Suicide of Amanda Todd

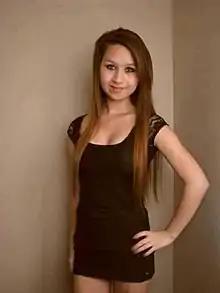
Facebook photo of Todd

During the video, Todd writes that when she was in 7th grade (2009–10), around the same time she moved in with her father, she used video chat to meet new people over the Internet and received compliments on her looks. After a stranger repeatedly asked her for over a year to bare her breasts, Todd did so on a webcam stream, and the person saved frames using screen capturing. He later blackmailed her by threatening to give the topless photo to her friends unless she gave him a "show". She also was featured briefly on the "Daily Capper" on BlogTV, a pedophile-run news show utilizing animation of the character Dora Smarmy from the HBO Family series "Crashbox" that tracked children who were groomed into doing sex acts on camera and encouraged their continued exploitation. An episode of "Daily Capper" a month after Todd's death claimed to oppose her abusers and reveal evidence that incriminates them.